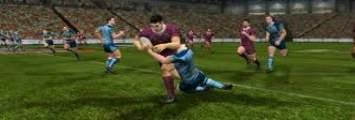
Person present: No